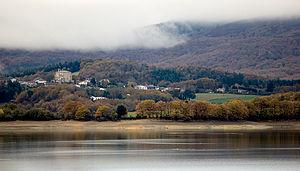
Elosu est une commune ou contrée de la municipalité de Legutio dans la province d'Alava, située dans la Communauté autonome basque en Espagne. Dans le quartier d'Ollerieta se trouve le Musée de la poterie basque.